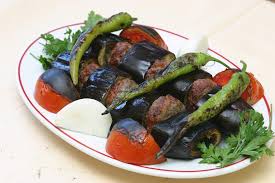
Yemek: kebap